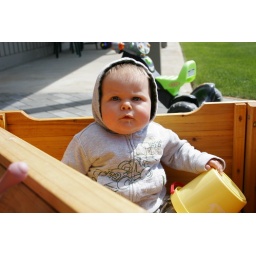
Parks in the sand box